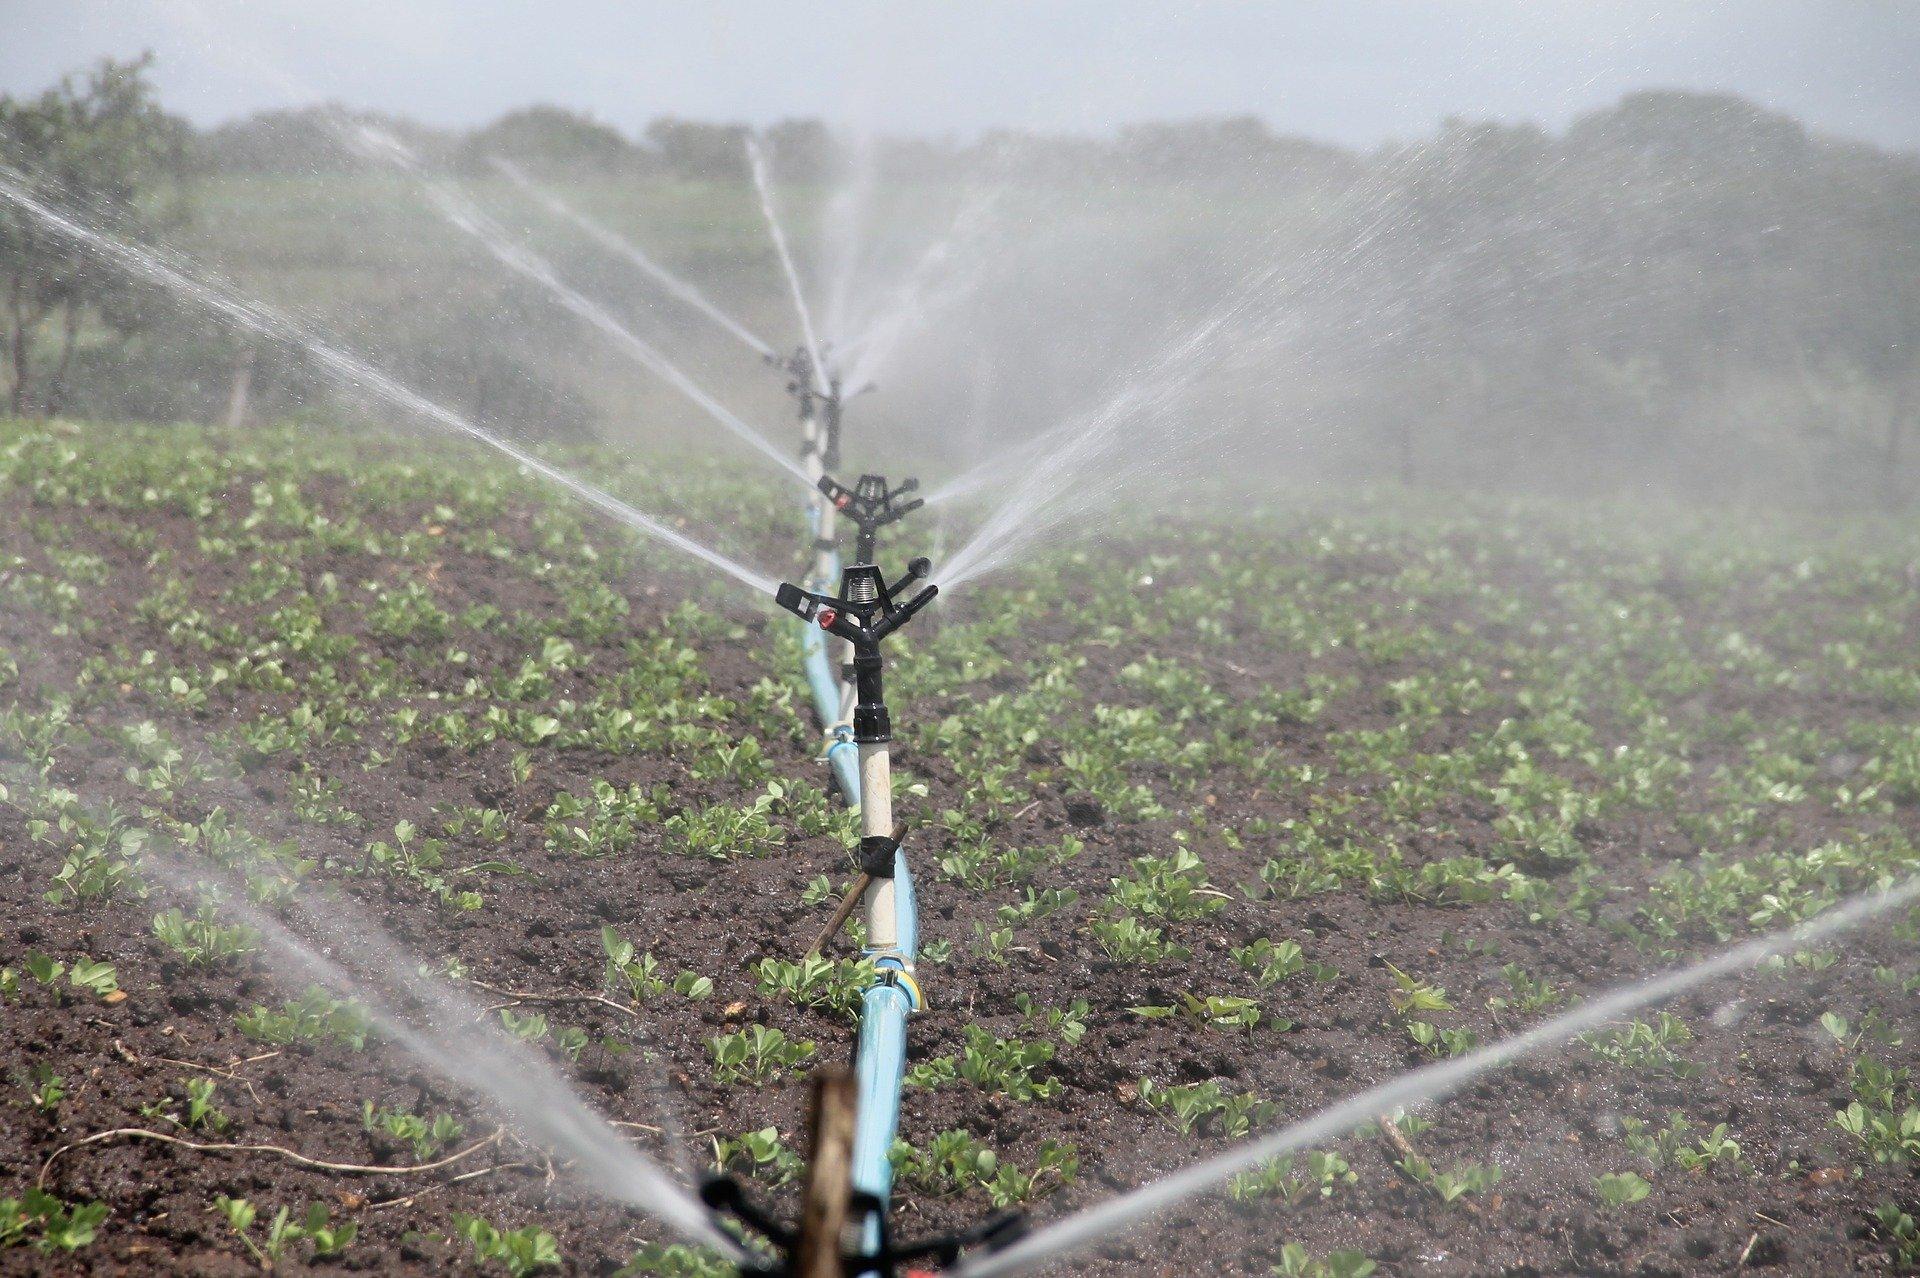
Maji yanamwagiliwa shambani kwa kutumia mfumo wa umwagiliaji wa [cs]sprinkles[cs] ambapo bomba maalum linazungusha na kutoa matone madogo madogo juu ya mimea.Mazao madogo yanaota kwenye udongo na mazingira yanaonekana ya kilimo cha kisasa.